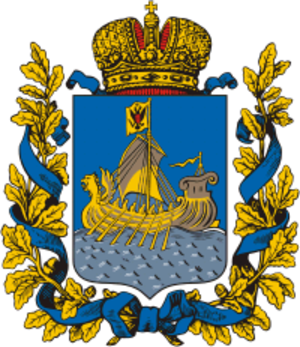
Le gouvernement de Kostroma est une division administrative de l’Empire russe, puis de la R.S.F.S.R., située en Russie d'Europe, au nord-est de Moscou, avec pour capitale la ville de Kostroma. Créé en 1796 le gouvernement exista jusqu’en 1929.